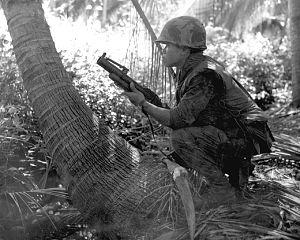
L'Armée royale thaïlandaise, est la composante terrestre des Forces armées royales thaïlandaises. Créée en 1874, c'est la plus ancienne et la plus importante de ses composantes.